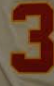
Number: 3